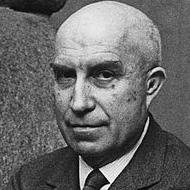
Age: 41